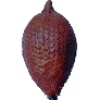
Label: salak